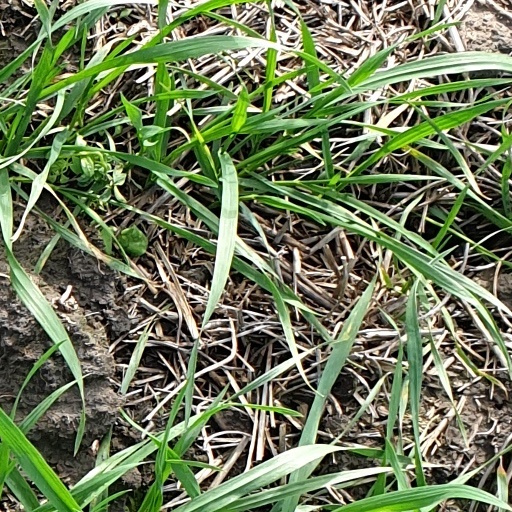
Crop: wheat